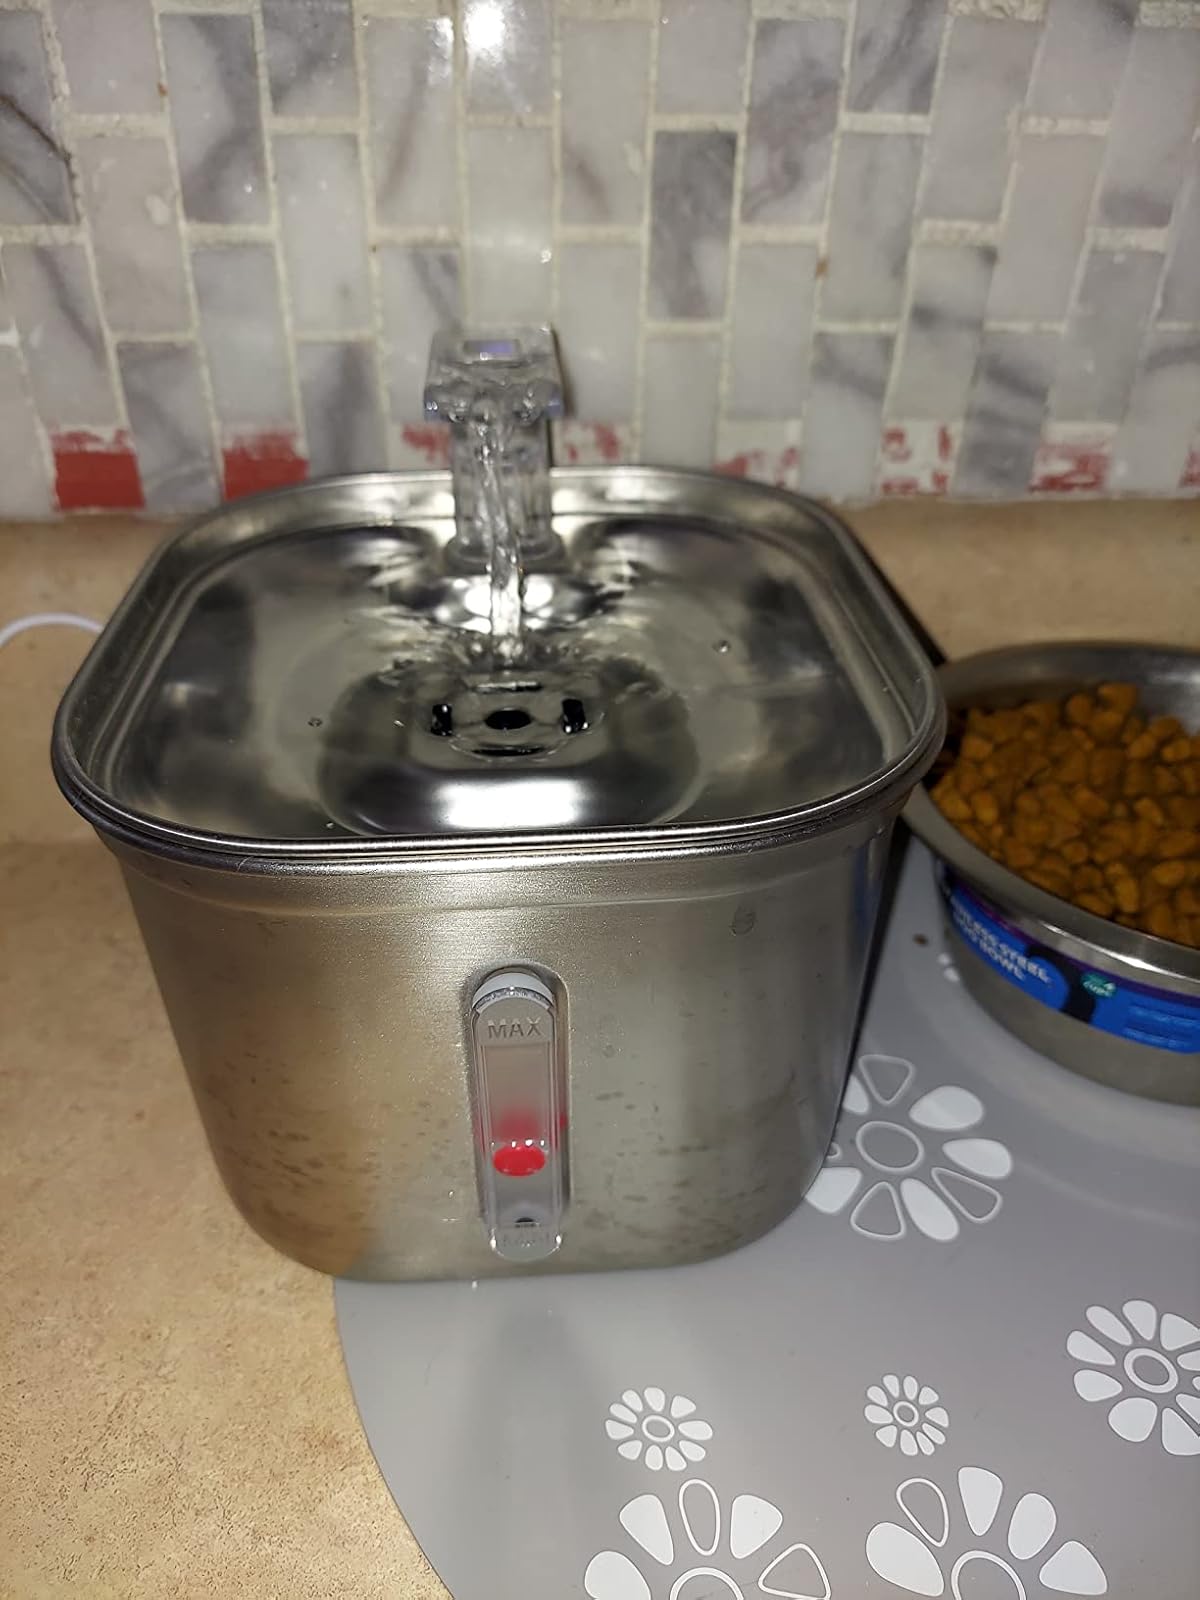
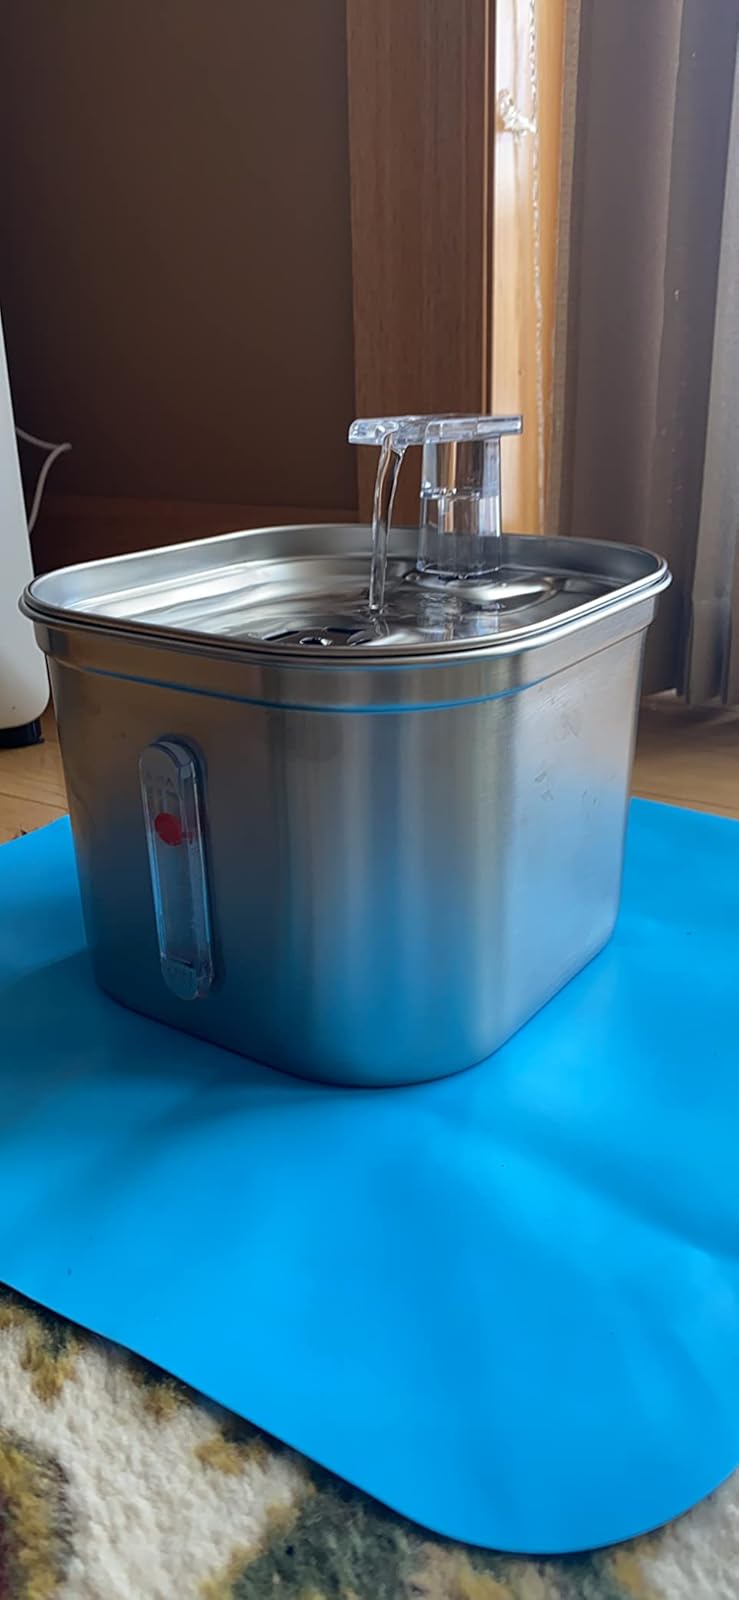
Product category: items_bowl
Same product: yes